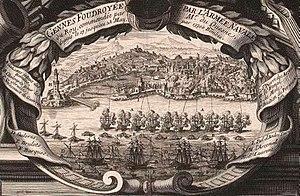
Bombardement de Gênes en 1684 par la flotte française (Détail).